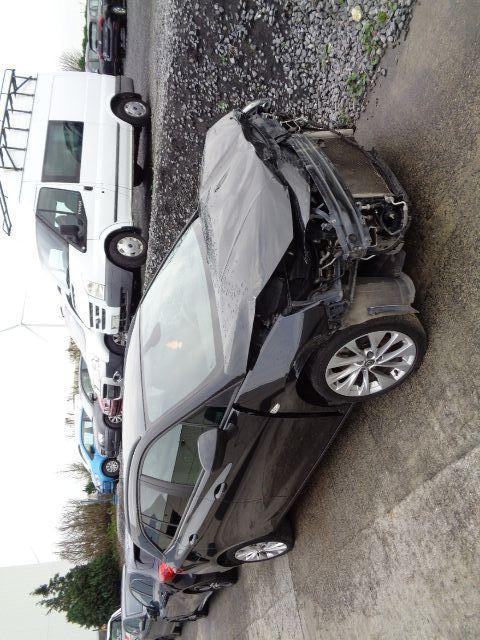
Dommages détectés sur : plaque d'immatriculation avant, pare-choc avant, feu avant droit, capot, aile avant droite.
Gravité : majeur